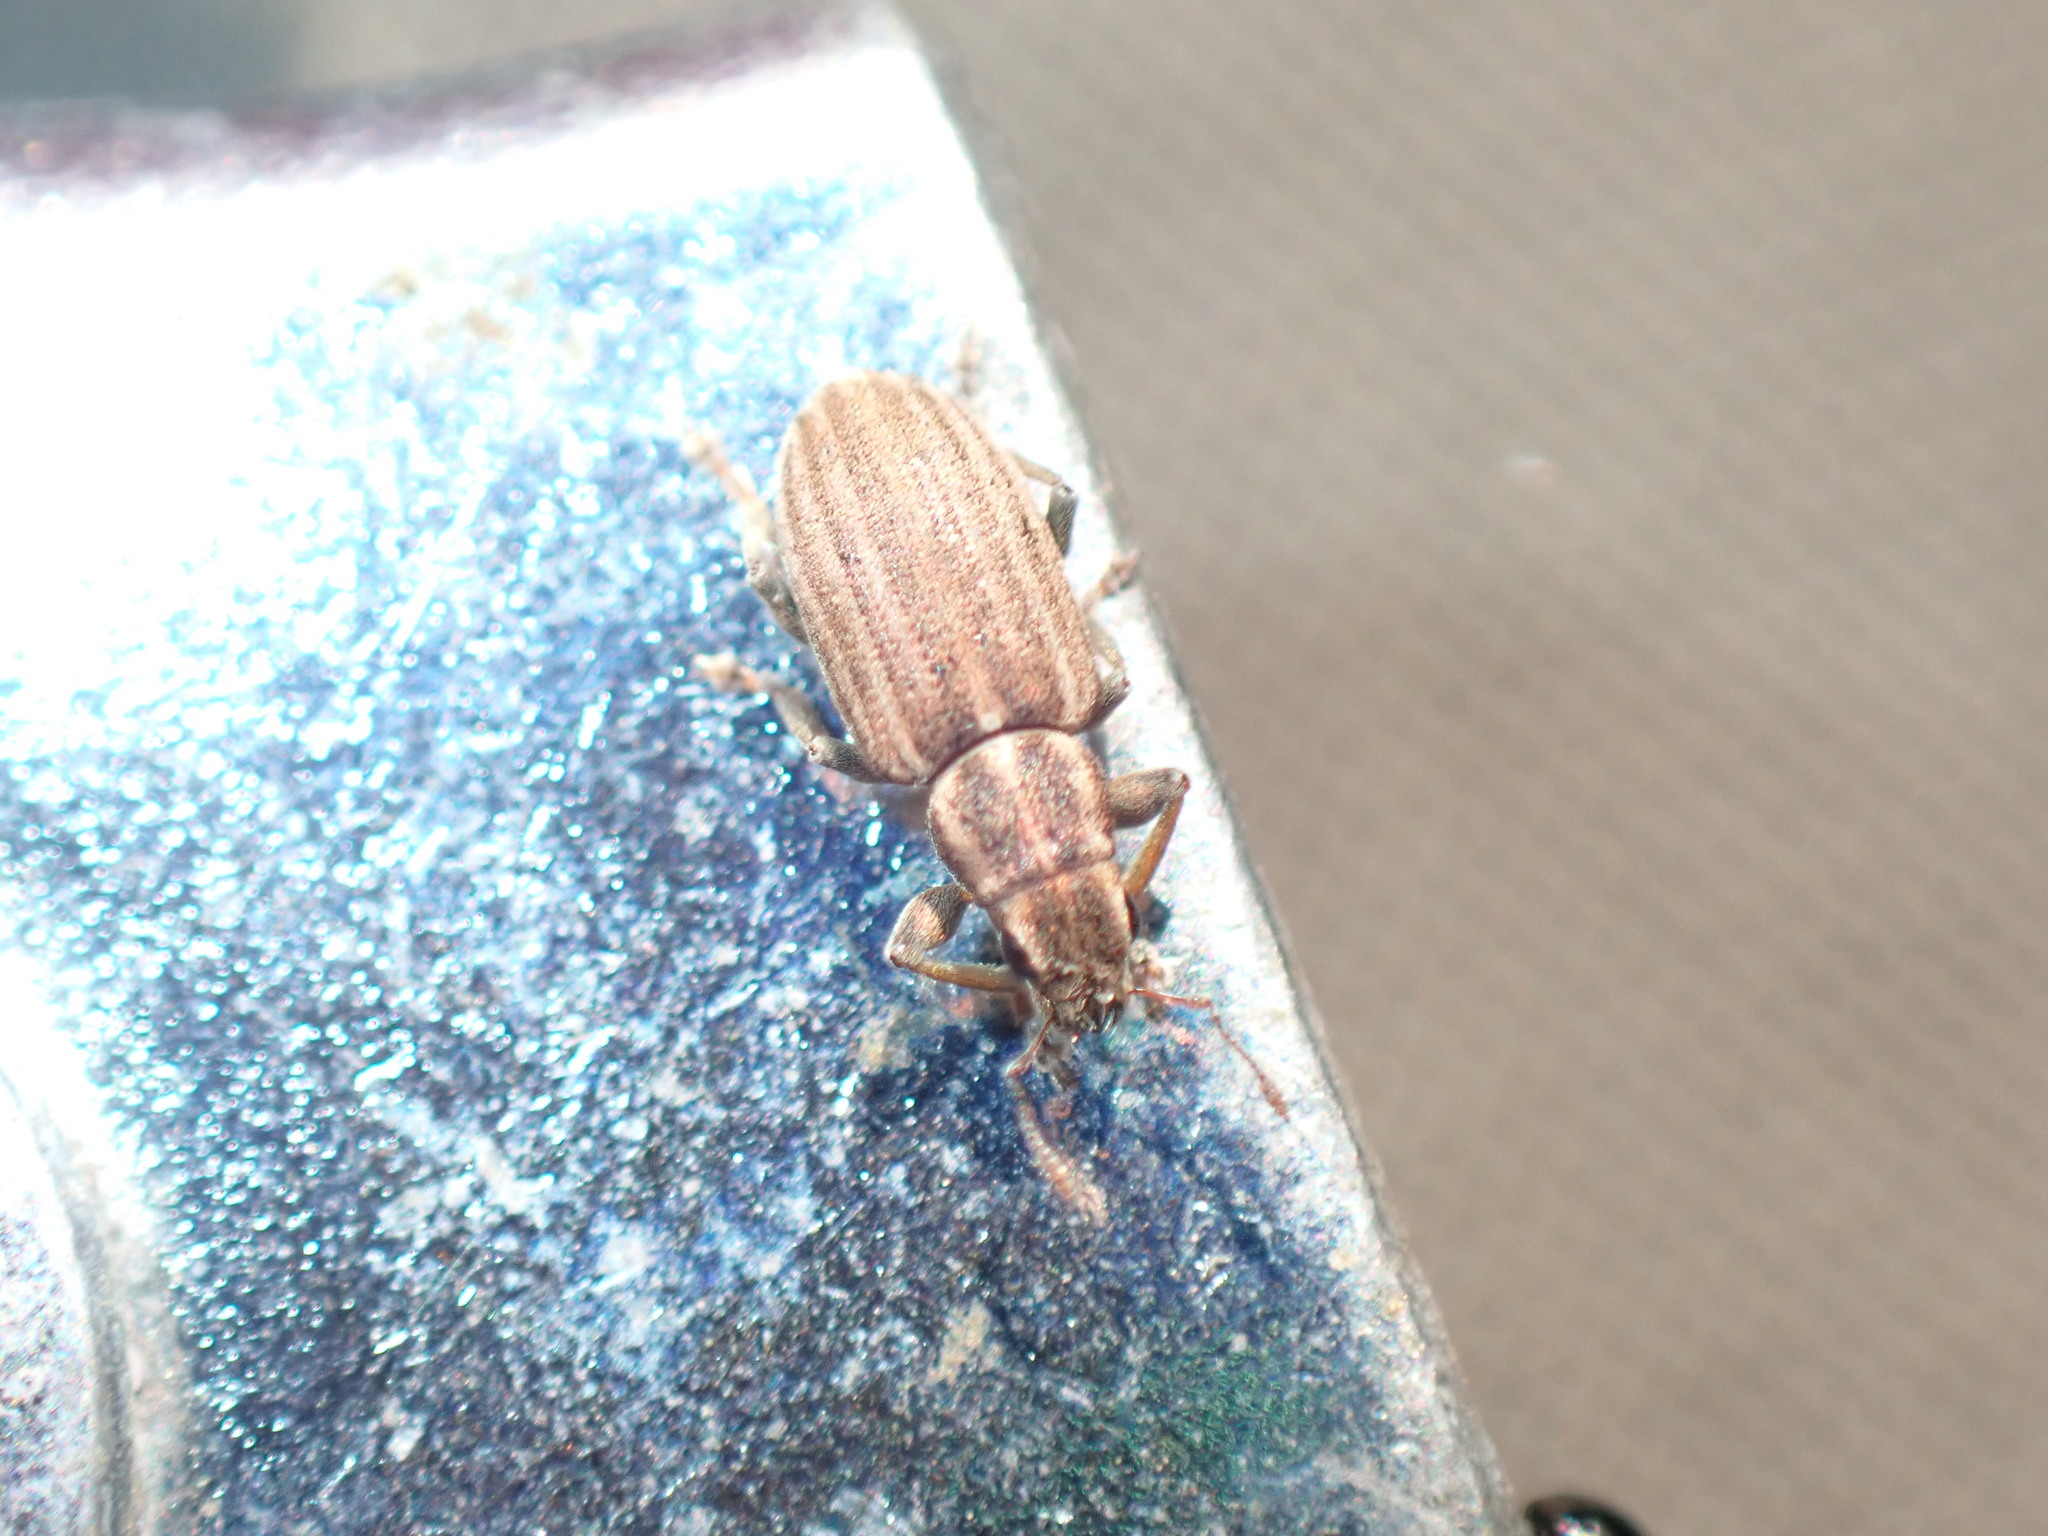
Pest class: pea_leaf_weevil